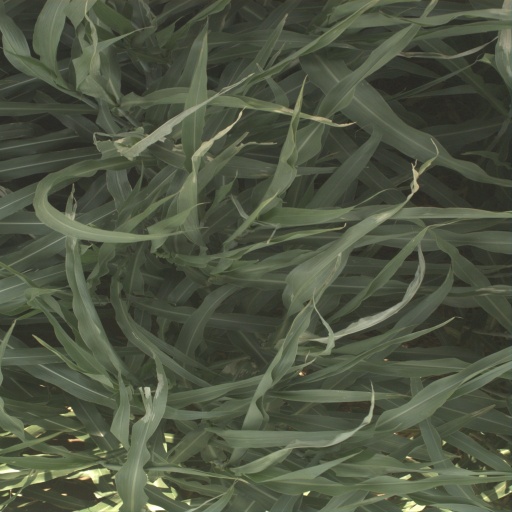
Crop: sorghum